Peugeot 607

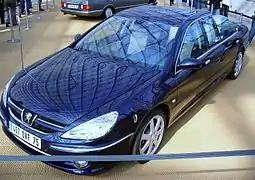
Peugeot 607 Paladine in 2008

The Peugeot 607 Paladine is a special Landaulet version of the 607 which was developed and built in 2000 in cooperation with Heuliez, as a concept car. The engine is the 3.0 V6. It is lengthened by (making it long), and the rear part is equipped with a retractable metallic roof similar to the Peugeot 206's or 307's CC. It is a one off design.